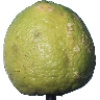
Label: limes